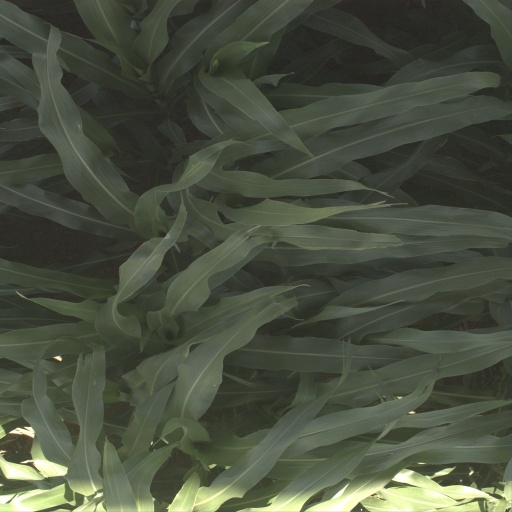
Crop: sorghum